Joy of Cooking

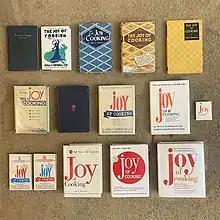
Editions of "(The) Joy of Cooking", from the 1st printing in 1931 (top left) to the most recent edition, published in 2019

After Rombauer had searched for a publisher and been rejected many times, the Bobbs-Merrill Company published an expanded (640 page) second edition on May 1, 1936. The company had limited experience with publishing cookbooks, and Rombauer, similarly inexperienced in dealing with publishers, performed the negotiations herself without an agent or lawyer. The resulting contract, in which Bobbs-Merrill was granted the copyright not only for the 1936 edition but also for the original 1931 version, resulted in many years of conflict between the author and the publisher.